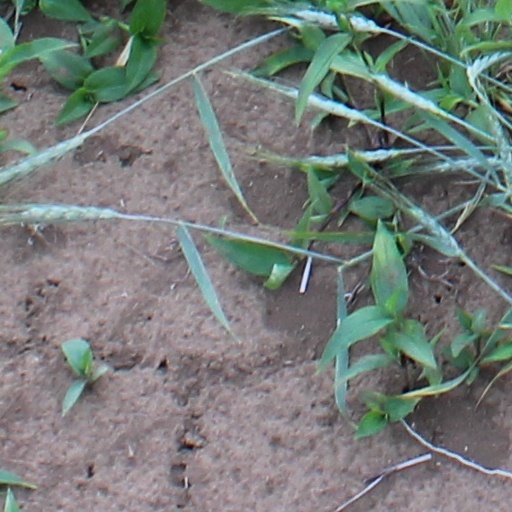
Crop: wheat